Helena Josefsson

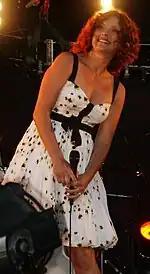

Josefsson started as a backing vocalist for The Ark, singing on their "We Are the Ark" (2000) and "In Lust We Trust" (2002) albums.